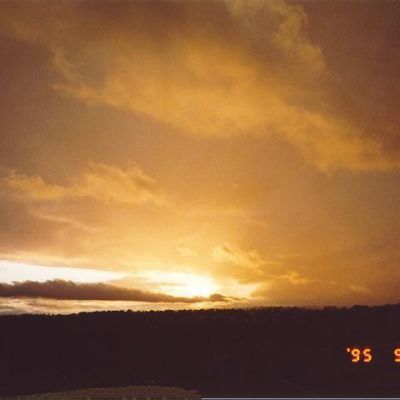
Cloud type: Nimbostratus (Ns)